Kees Vuik

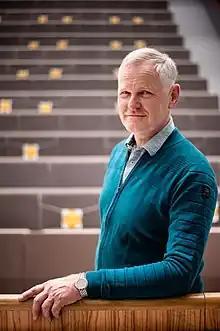
Kees Vuik

Vuik's primary research interests are in numerical linear algebra. He also works on simulators for energy networks and high-performance computing. Several dozen Ph.D. students have been supervised by Vuik. His research has led to many publications in international journals. He was the founder of the TU Delft Institute for Computational Science and Engineering (DCSE), of which he has been the director since 2007. The institute connects TU Delft researchers from various disciplines that make use of computational methods. Thanks to his efforts, a High-Performance Computing facility was created within TU Delft, to which he has been a scientific director from 2020 to 2023. From 2012 to 2019, Vuik also served as scientific director of the 4TU.Applied Mathematics Institute (4TU.AMI) of TU Delft, TU Eindhoven, the University of Twente and Wageningen University & Research. Under his leadership, the institute has grown into an important player within the Dutch mathematical community, with connections to similar institutes such as Matheon in Berlin. 4TU.AMI has also contributed to the innovation of mathematics education. In 2013, Vuik participated in a Flemish-Dutch economic mission to Texas as a representative of (at the time) the 3TU federation.